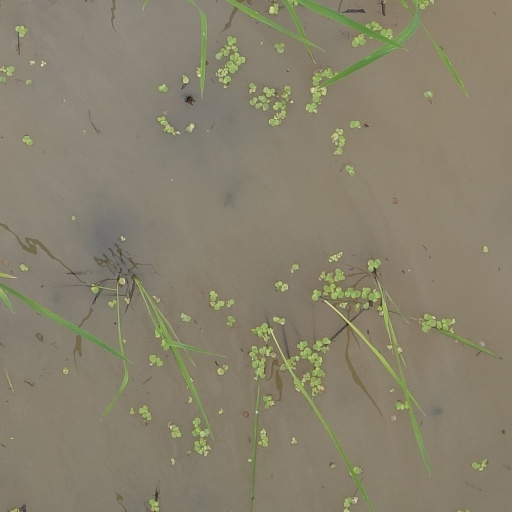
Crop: rice